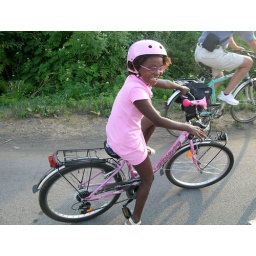
Young black girl dressed in pink while riding her pink bike in Pietrasanta, Italy